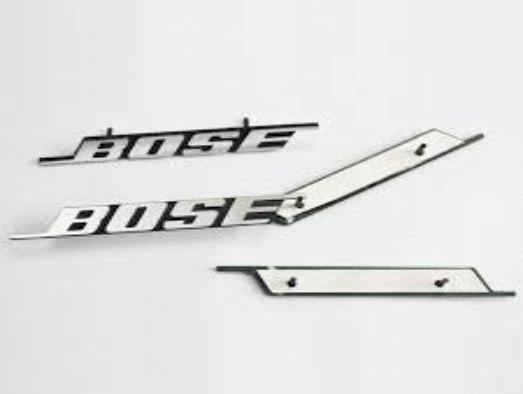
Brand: BOSE
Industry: Clothes